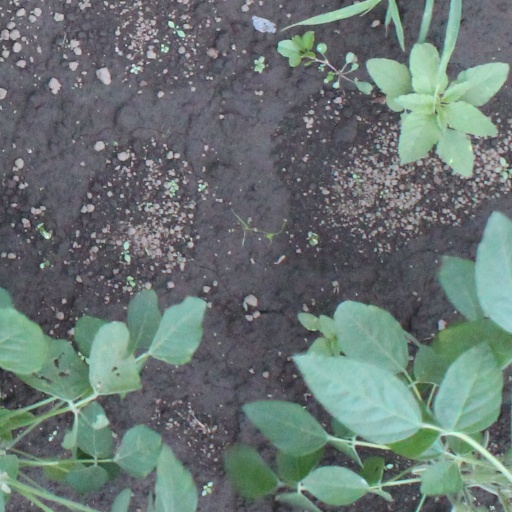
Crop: soybean